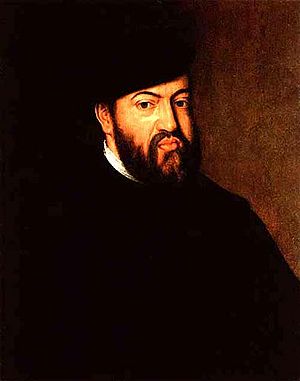
Johan 3. af Portugal
Portræt tilskrevet Cristóvão Lopes
Johan 3., kaldet Johan den Fromme, var den 15. konge af Portugal fra 1521 til 1557. Han var søn af Manuel 1. af Portugal og Maria af Aragonien.